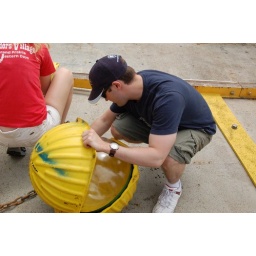
We check the glass balls for cracks and leaks. Photo by Susan Mills